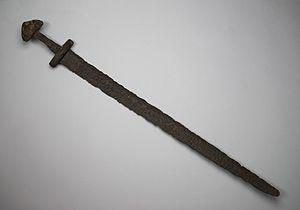
Épée en fer à double tranchant trouvée dans une tombe au nord du Fort de Birka, en Suède
Almace est l'épée légendaire de Turpin, archevêque de Reims, chevalier et un des douze pairs de Charlemagne dans plusieurs chansons de geste du cycle carolingien.